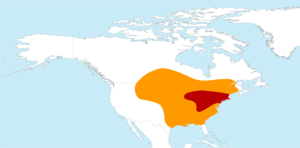
La tourte voyageuse, pigeon migrateur ou colombe voyageuse est une espèce d'oiseaux, aujourd'hui éteinte.
Cette liste des oiseaux au Canada provient de Bird Checklists of the World en date du mois de juillet 2018.
Cette liste des espèces d'oiseaux au Québec recense les taxons de ce groupe observés dans cette province du Canada. Elle provient de l'American Ornithologist Union en date du mois de janvier 2019. Elle comprend 470 espèces dont :